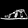
Label: Sandal